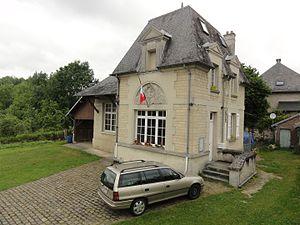
Quincy-Basse est une commune française située dans le département de l'Aisne, en région Hauts-de-France.